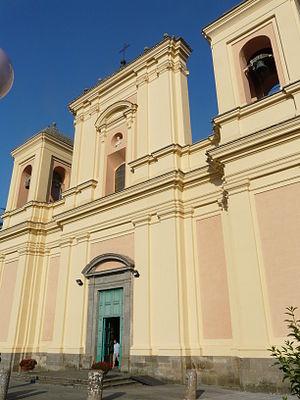
La cathédrale d'Acquapendente est une église catholique romaine d'Acquapendente, en Italie. Il s'agit d'une cocathédrale du diocèse de Viterbe.